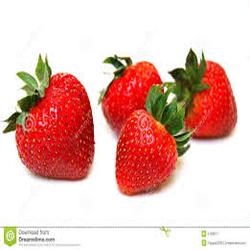
Label: Strawberry